Siege of Lille (1708)

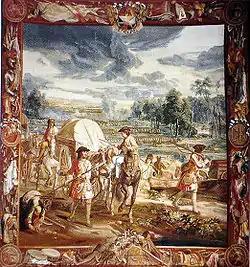
Tapestry representing the Battle of Wijnendale in Blenheim Palace, showing in the foreground the allied convoy, on the right Wijnendale Castle.

The French commanders shifted to a new strategy, deciding to split their forces into a blockade line along the Scheldt, stretching from Ghent to Tournai. By doing so, they hoped to cut off the Allied supply of ammunition and force an end to the siege. The fruitless actions of the French army had, until now, mainly allowed the Allies to supply their besieging forces, which were increasingly facing a shortage of ammunition. Since the disastrous attack on September 7, murmurs of discontent had begun to spread within the besieging army due to the slow progress. Finally, on September 21, a large assault took place. However, this attack also resulted in heavy casualties with little ground gained. Eugene was among those wounded, and Marlborough temporarily took command of the siege. On the 23rd, he launched another major assault, but, like the previous one, it met with limited success.